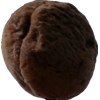
Label: peach